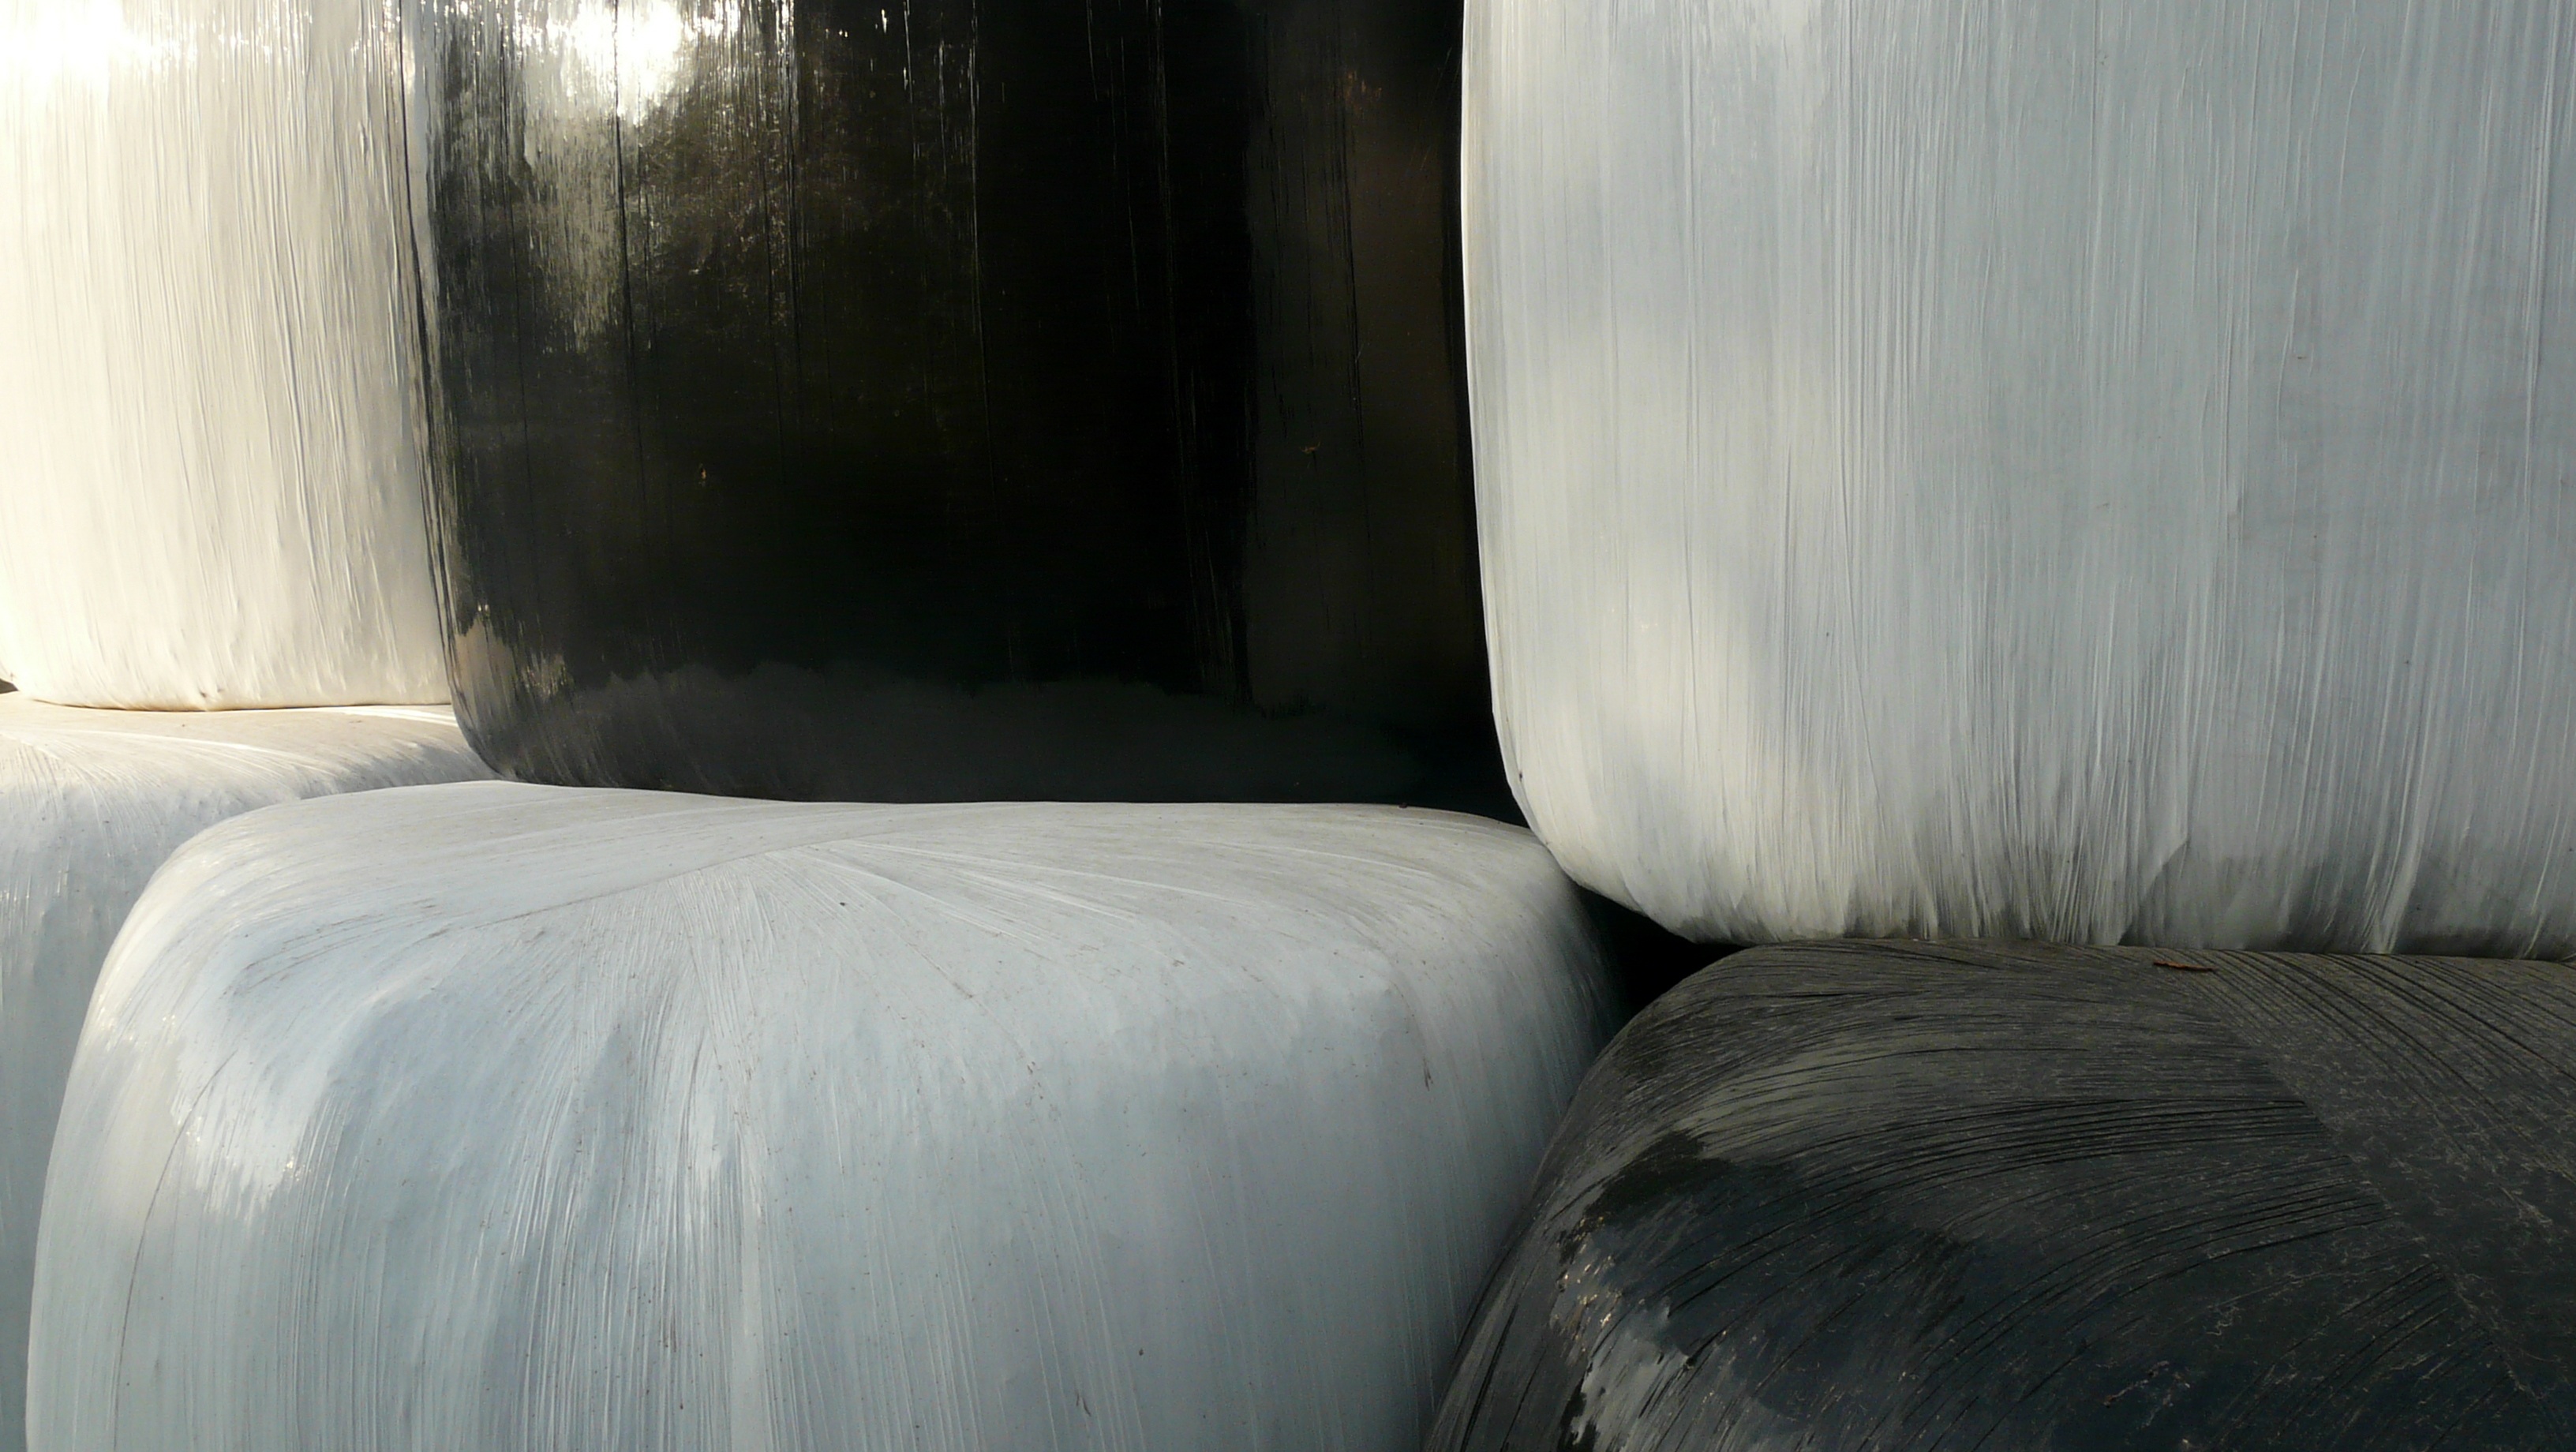
black and white, wood, white, hay, bale, plastic, wall, feed, harvest, blue, furniture, material, slide, packaging, hay bales, cattle feed, role, single hull